Pyramid G1-a

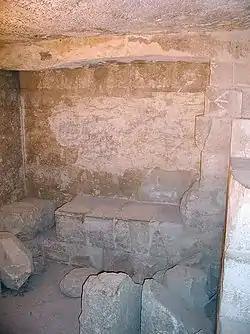
Interior of Pyramid G1-a

G1-a is one of the subsidiary pyramids of the Giza East Field of the Giza Necropolis, located immediately to the eastern side of the Great Pyramid of Giza. It was built during the Fourth Dynasty of Egypt. The tomb is the northernmost of the three pyramids of the queens.